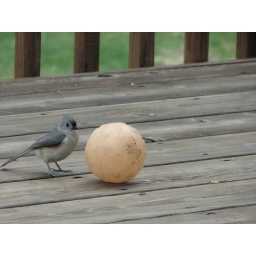
Surprisingly this bird was more interested in my dogs play ball than the bird seed.